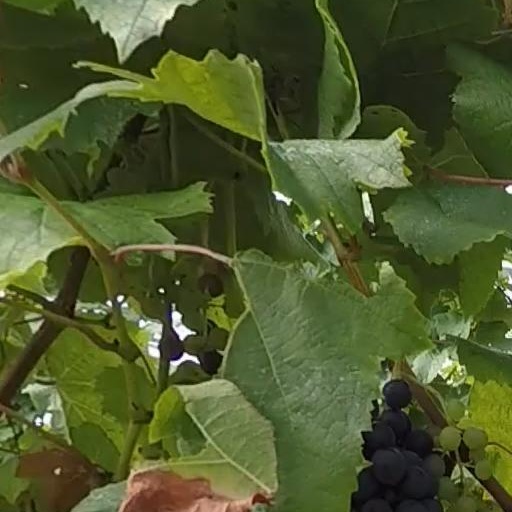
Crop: grape